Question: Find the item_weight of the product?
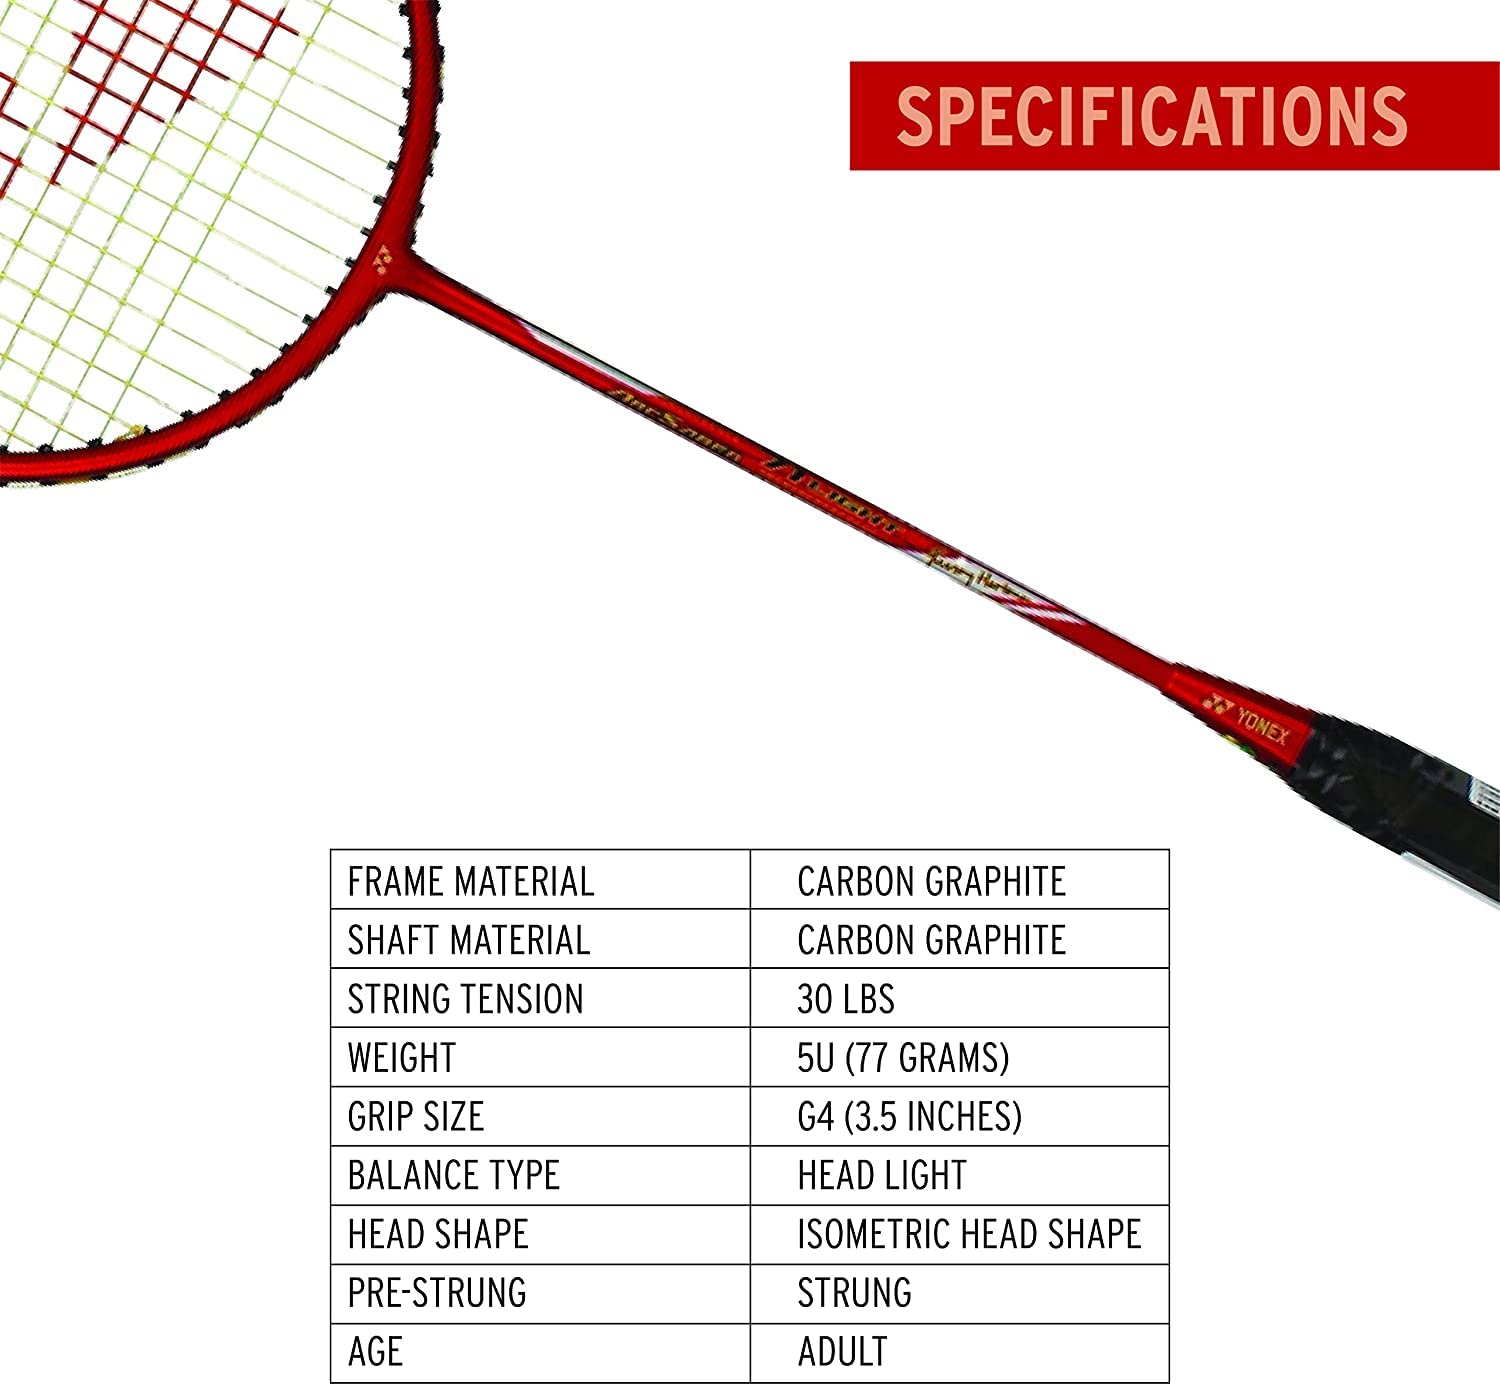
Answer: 30 pound